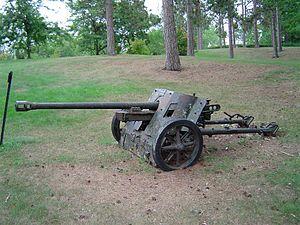
Le 5-cm Pak 38 ou 5-cm Panzerabwehrkanone 38 était un canon antichar de 50 mm utilisé pendant la Seconde Guerre mondiale par la Wehrmacht. Développé par Rheinmetall-Borsig AG en 1938, il devait remplacer à partir de 1941 le 3,7-cm Pak 36.